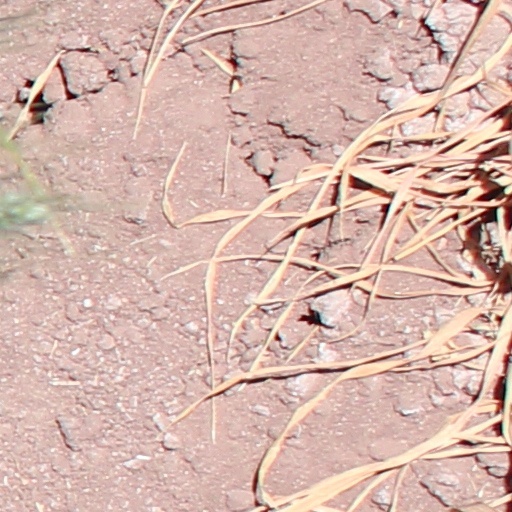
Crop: wheat